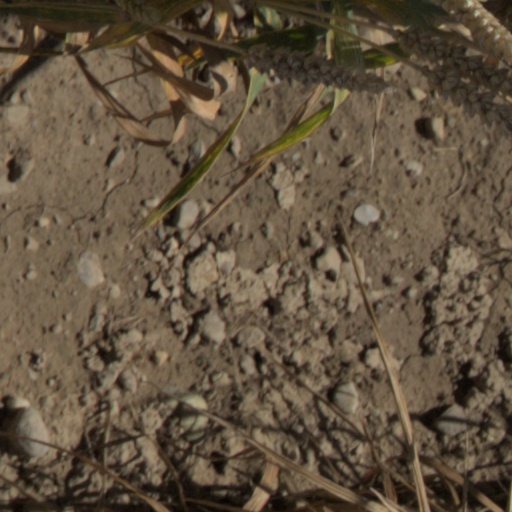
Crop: wheat